Cattle of Helios

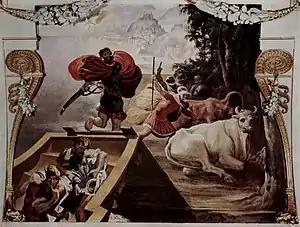
"The Companions of Odysseus Steal the Cattle of Helios" (fresco by Pellegrino Tibaldi, 1554/56)

In Greek mythology, the Cattle of Helios ("Ēelíoio bóes"), also called the Oxen of the Sun, are cattle pastured on the island of Thrinacia, or "Thrinakia" (in later sources identified with Sicily or Malta).